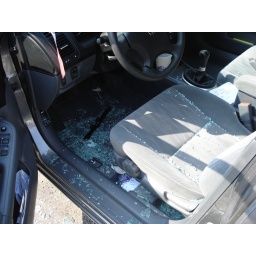
Field rep's car window busted in. Possibly by protesters